Shire of Macedon Ranges

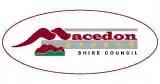
Old logo used up to early 2013

Macedon Ranges was one of the highest-rated areas in Australia in the Quality of Life Index 2008. It was the highest rated in Victoria (outside Melbourne), and was 13th of 590 Australian local government areas.